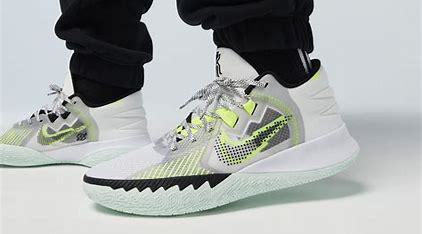
Brand: Nike
Model: Kyrie Flytrap 5